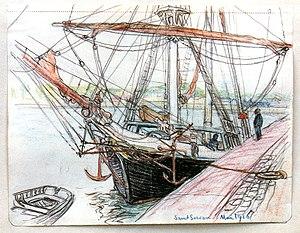
Malo-Renault, pseudonyme d'Émile Auguste Renault, né à Saint-Malo le 5 octobre 1870 et mort au Havre le 19 juillet 1938, est un dessinateur, pastelliste, graveur et illustrateur français.
Les terre-neuvas sont les pêcheurs qui, du XVIᵉ siècle au XXᵉ siècle, partaient chaque année des côtes européennes pour pêcher la morue sur les grands Bancs de Terre-Neuve, au large du Canada. Ces pêcheurs étaient majoritairement français mais également basques espagnols, portugais et anglais. Cette pêche a pris fin à cause de la raréfaction du poisson à la fin du XXᵉ siècle due à la surpêche.